History of slavery

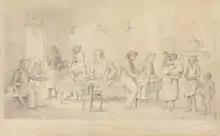
"Protector of Slaves Office (Trinidad)", Richard Bridgens, 1838.

The Spaniards were the first Europeans to use African slaves in the New World on islands such as Cuba and Hispaniola, due to a shortage of labor caused by the spread of diseases, and so the Spanish colonists gradually became involved in the Atlantic slave trade. The first African slaves arrived in Hispaniola in 1501; by 1517, the natives had been "virtually annihilated" mostly to diseases.